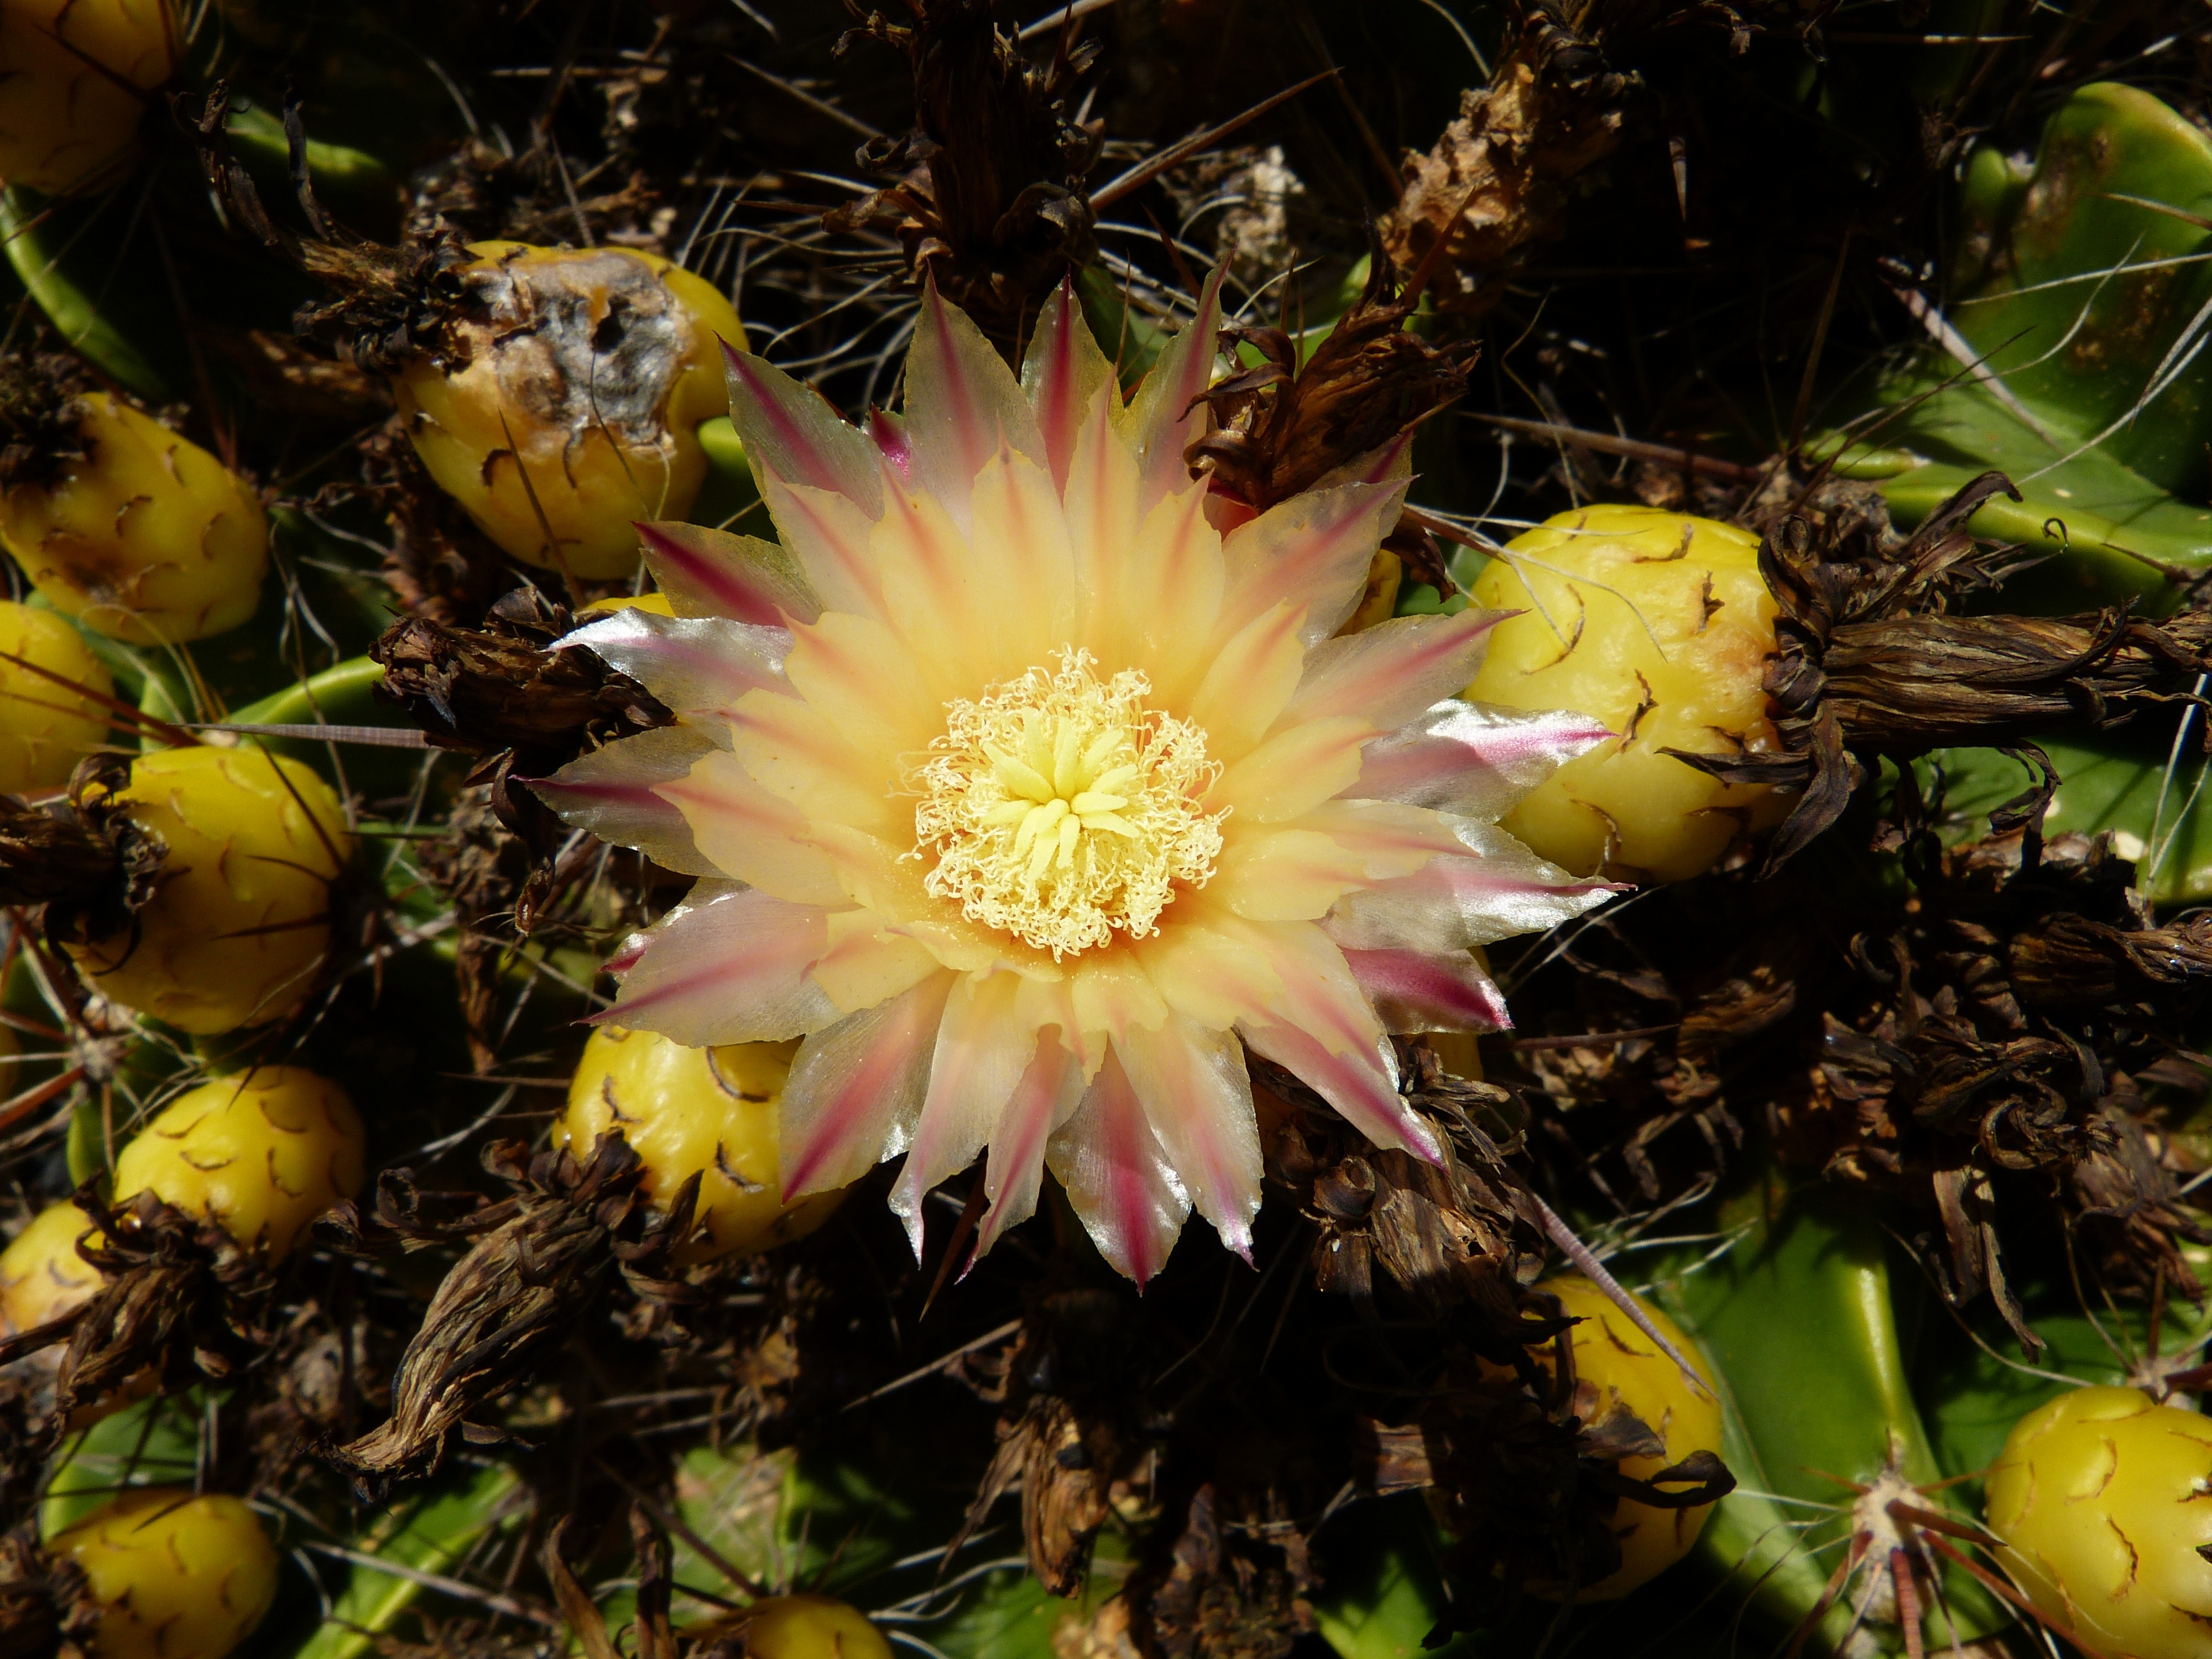
nature, blossom, prickly, cactus, plant, desert, flower, bloom, produce, park, botany, yellow, garden, flora, wildflower, caryophyllales, fuerteventura, macro photography, flowering plant, prickly pear, land plant, hedgehog cactus, ice plant family, eastern prickly pear